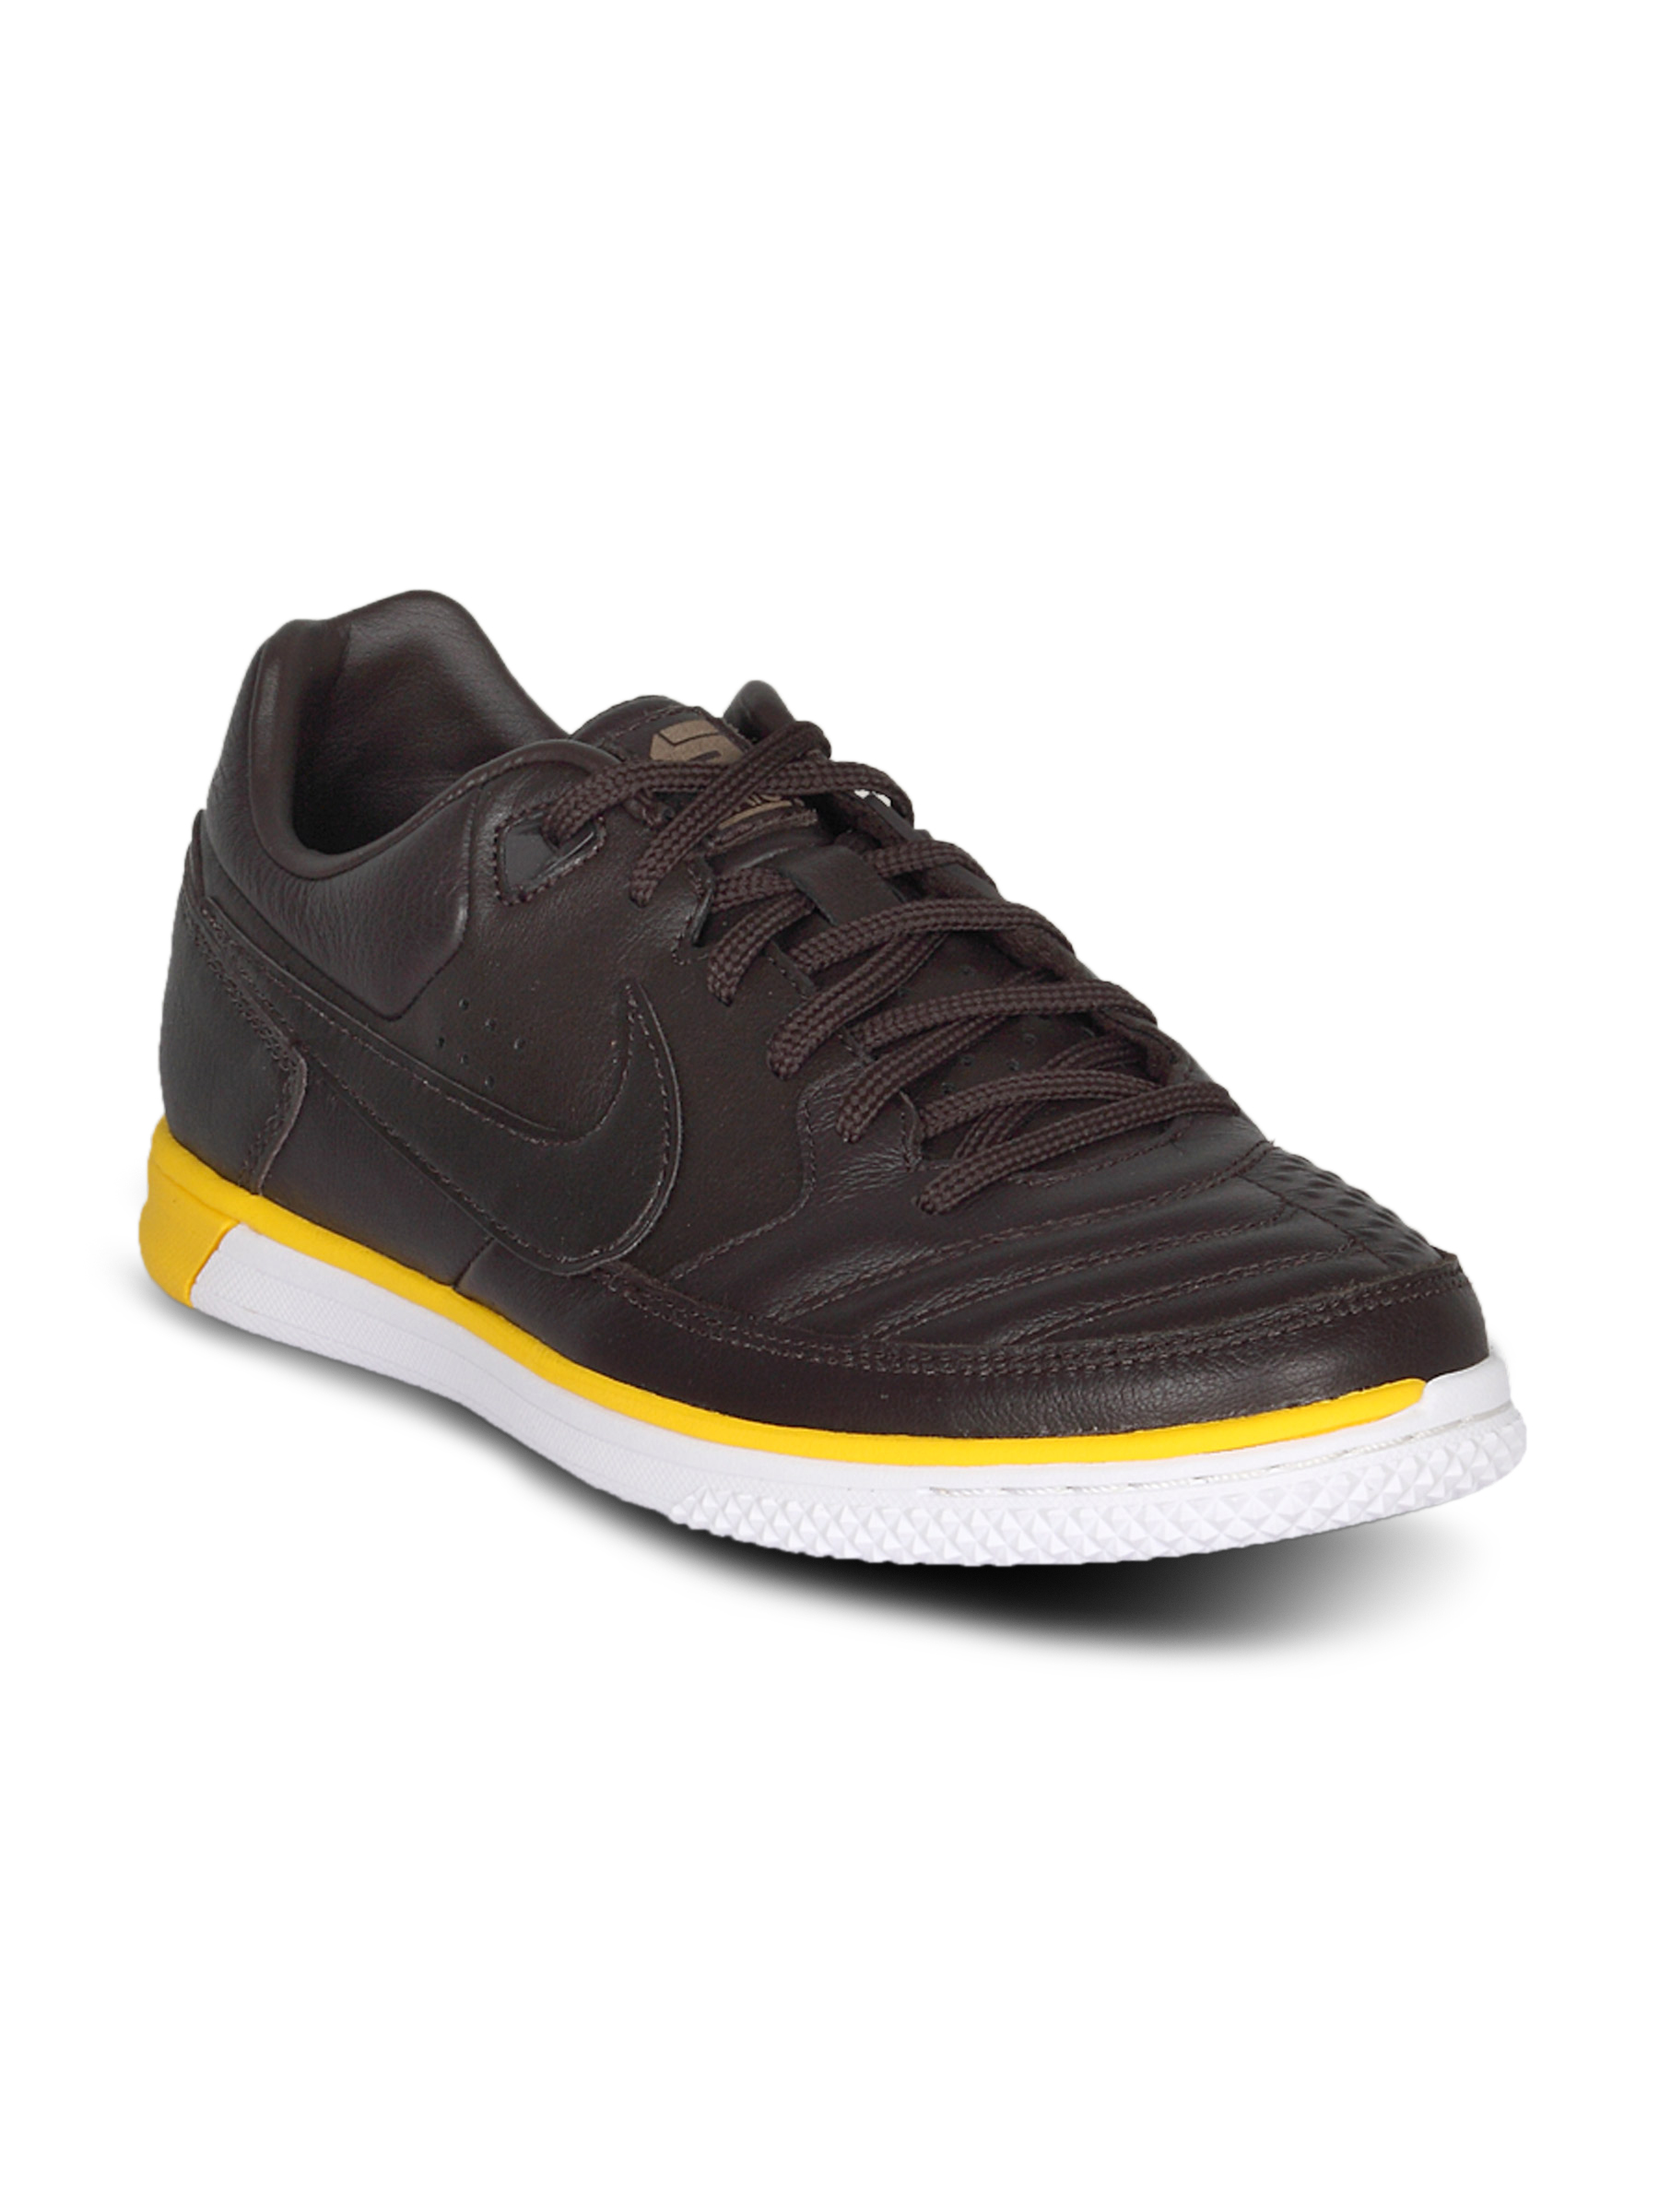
Nike Men's Nike Streetgato Black Shoe
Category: Footwear / Shoes / Sports Shoes
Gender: Men
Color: Black
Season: Summer 2011
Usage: Sports